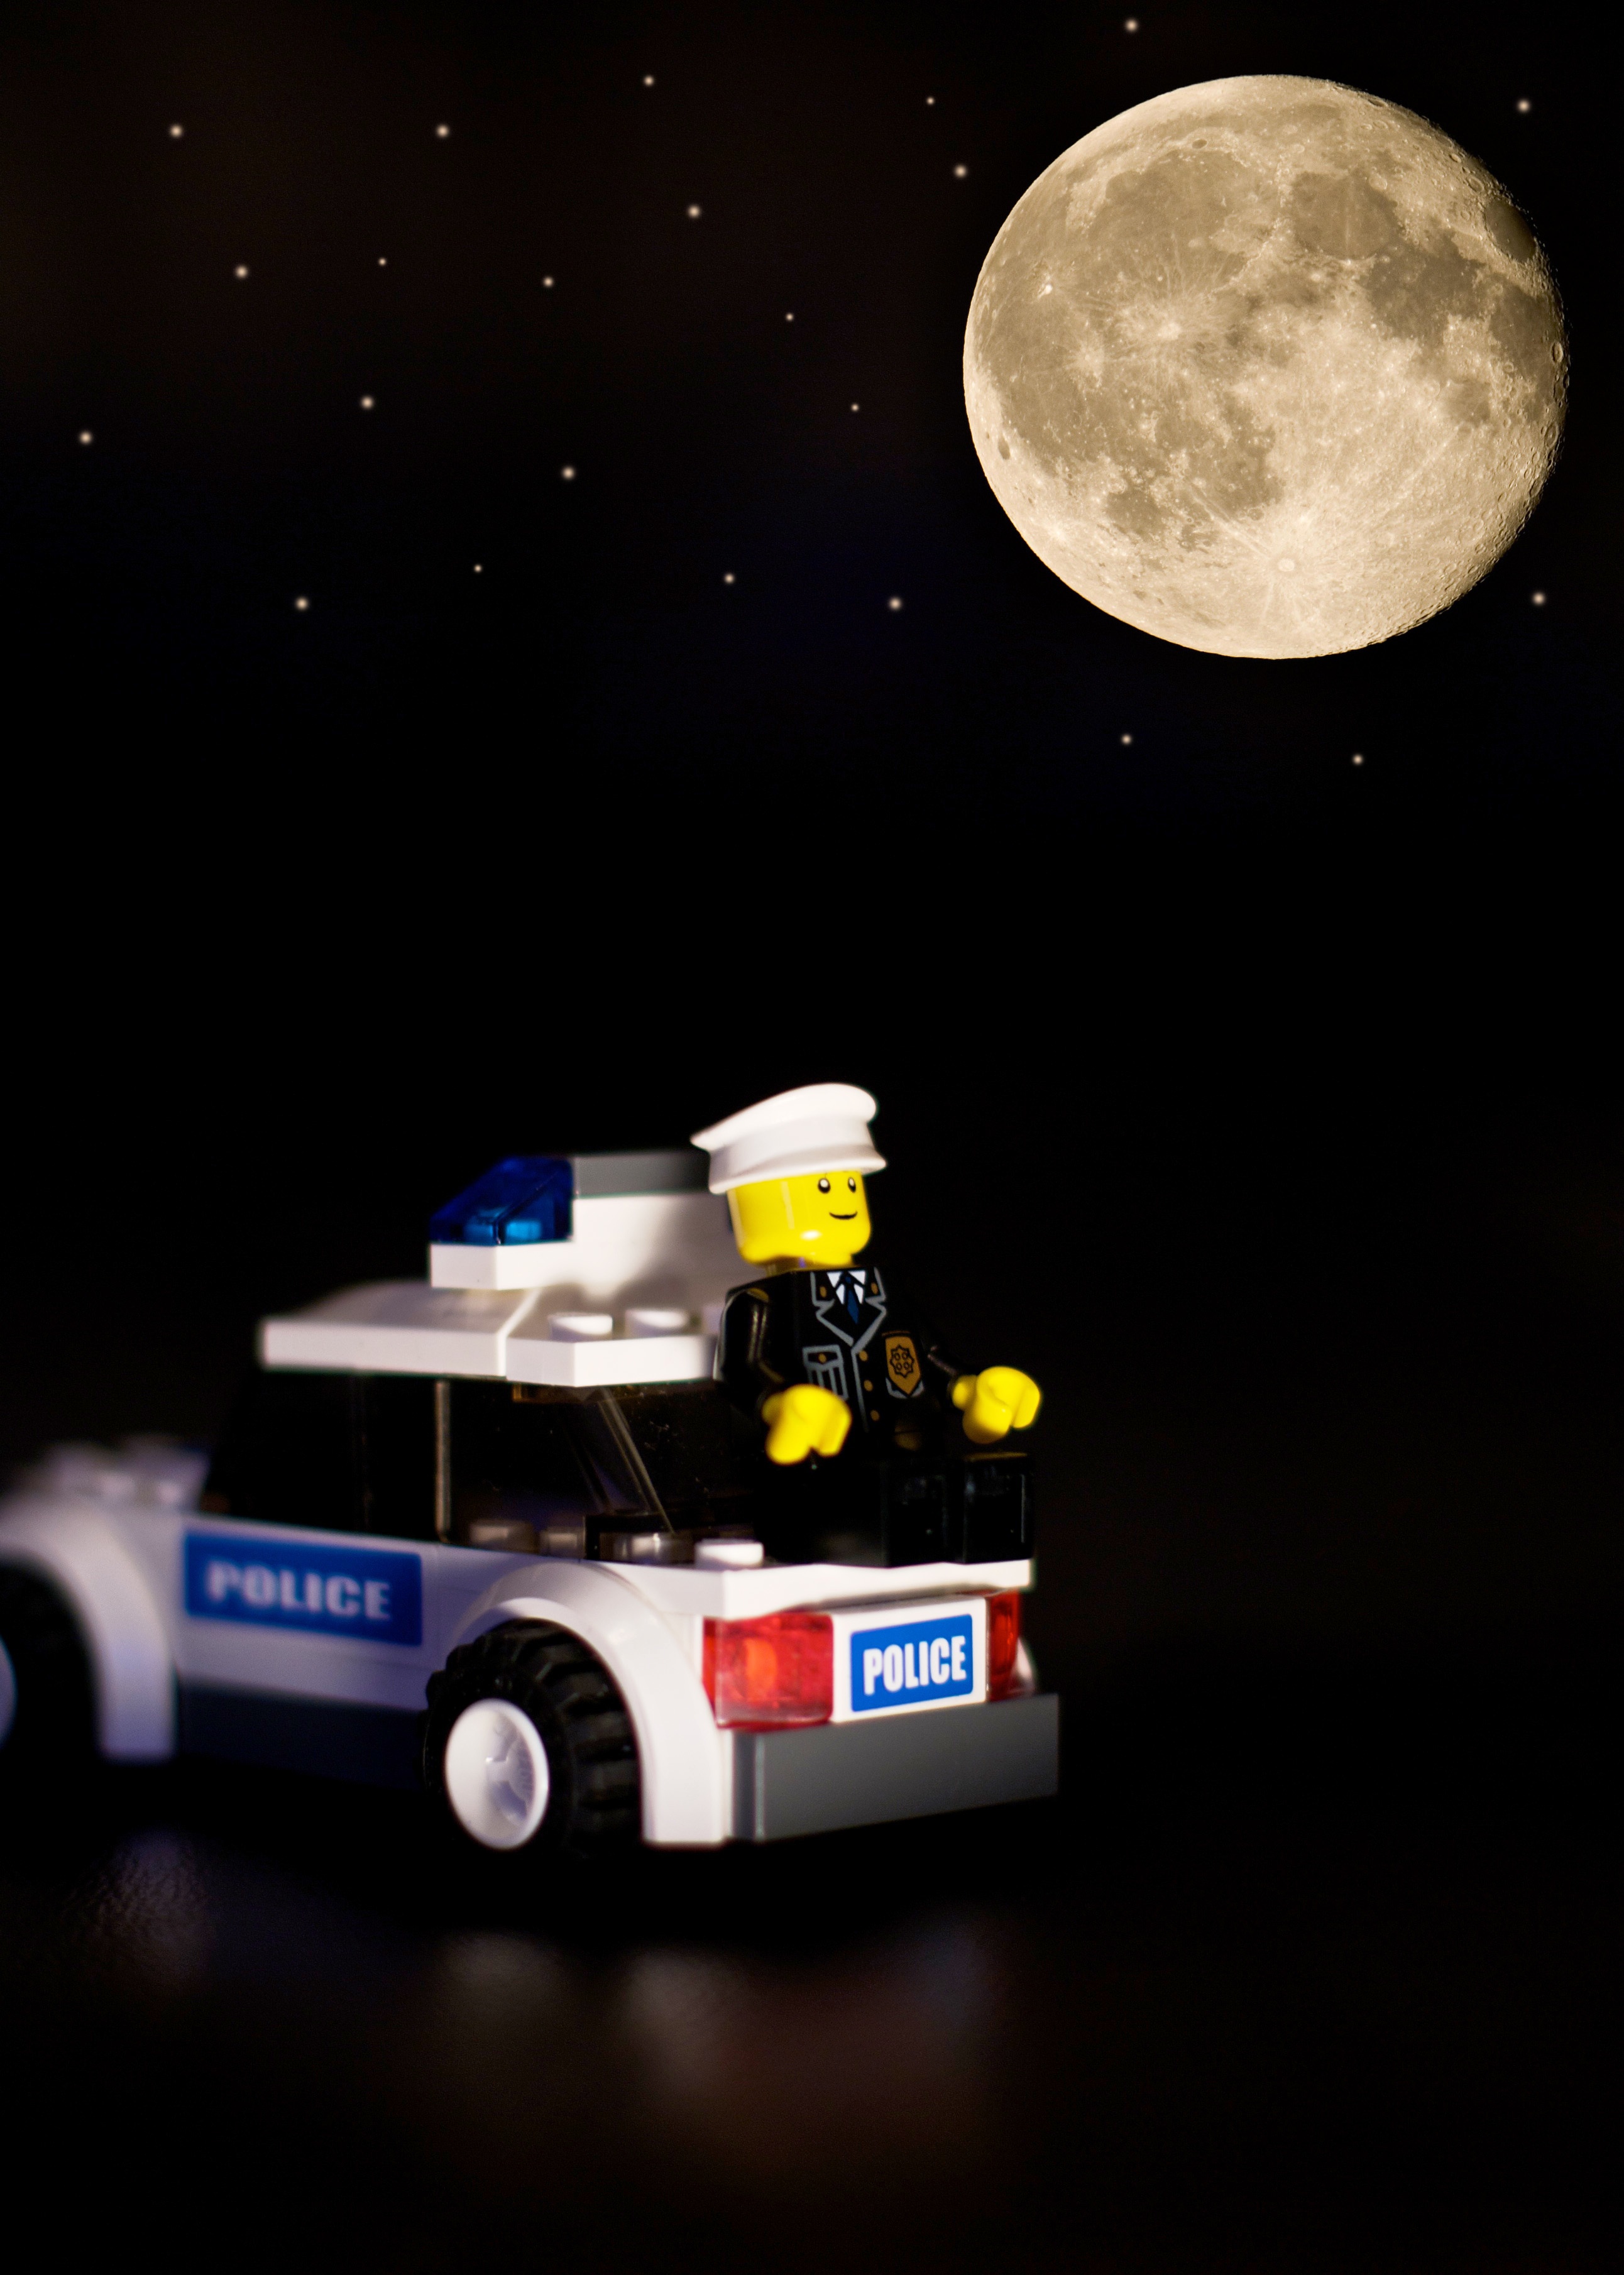
vehicle, moon, 50mm, composite, stars, police, lego, sony, fiveoh, a100